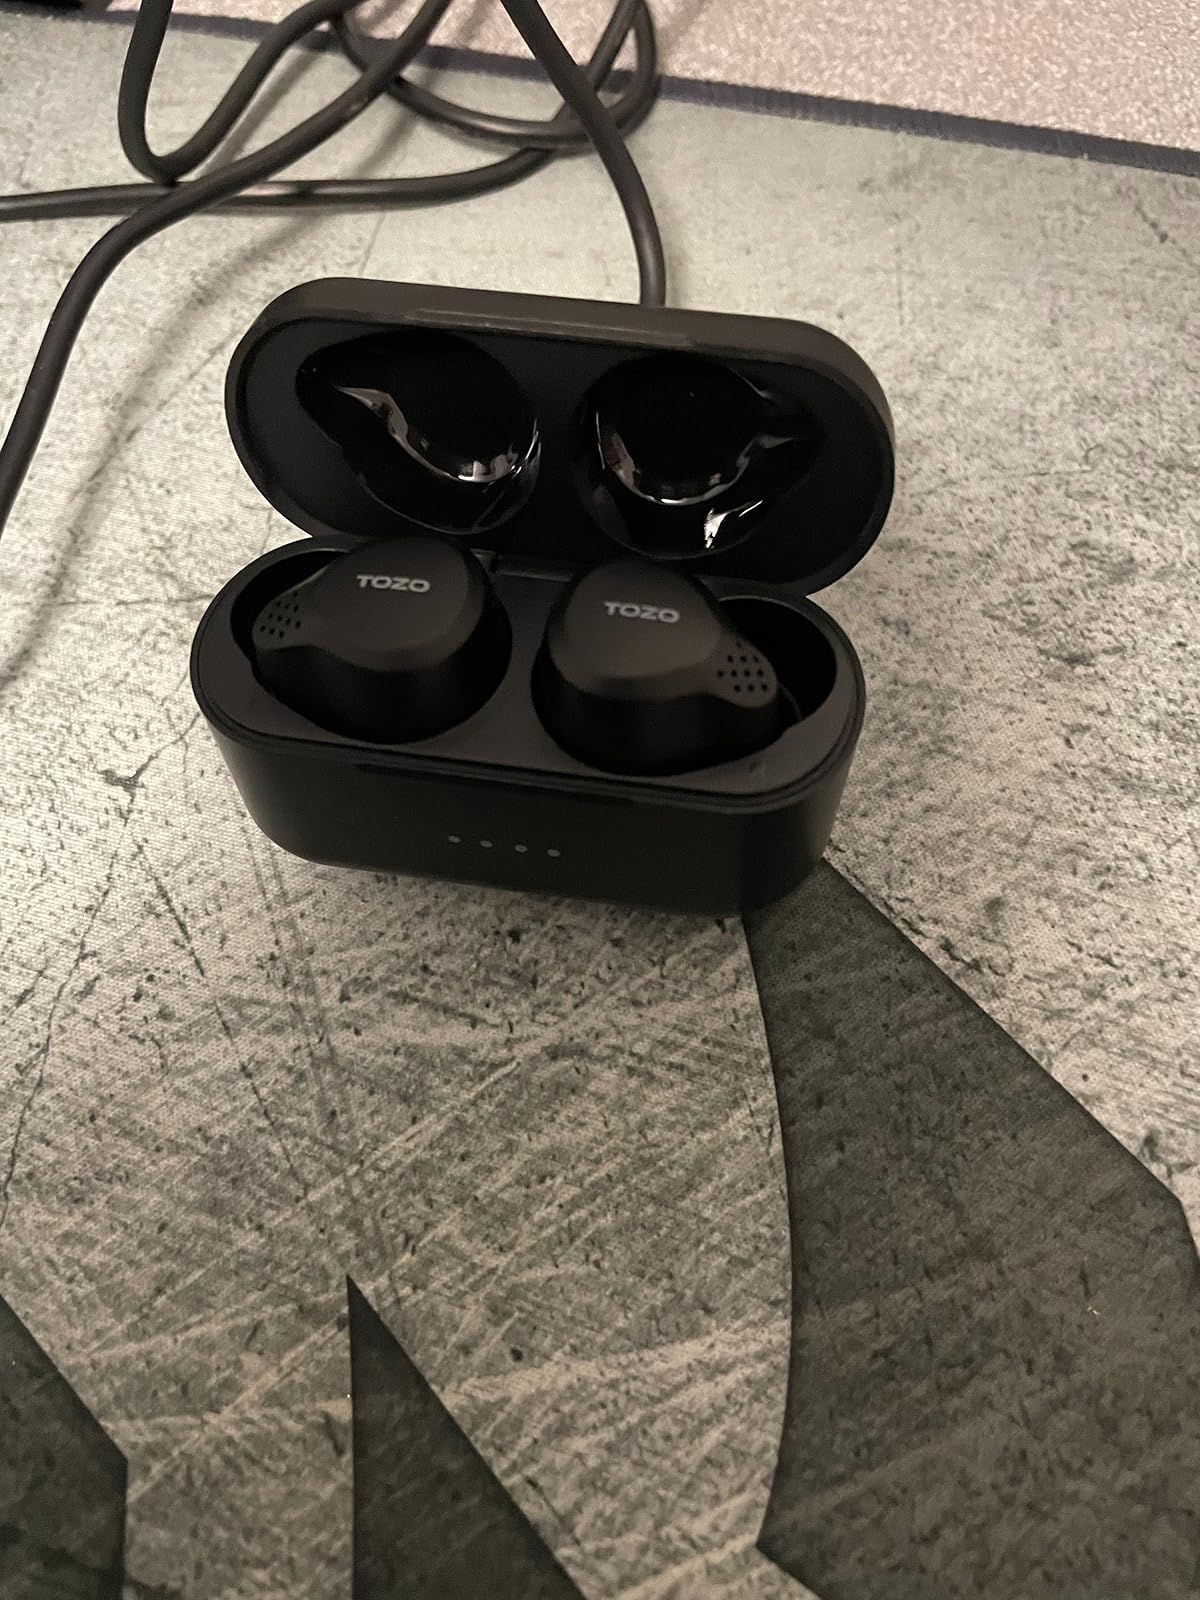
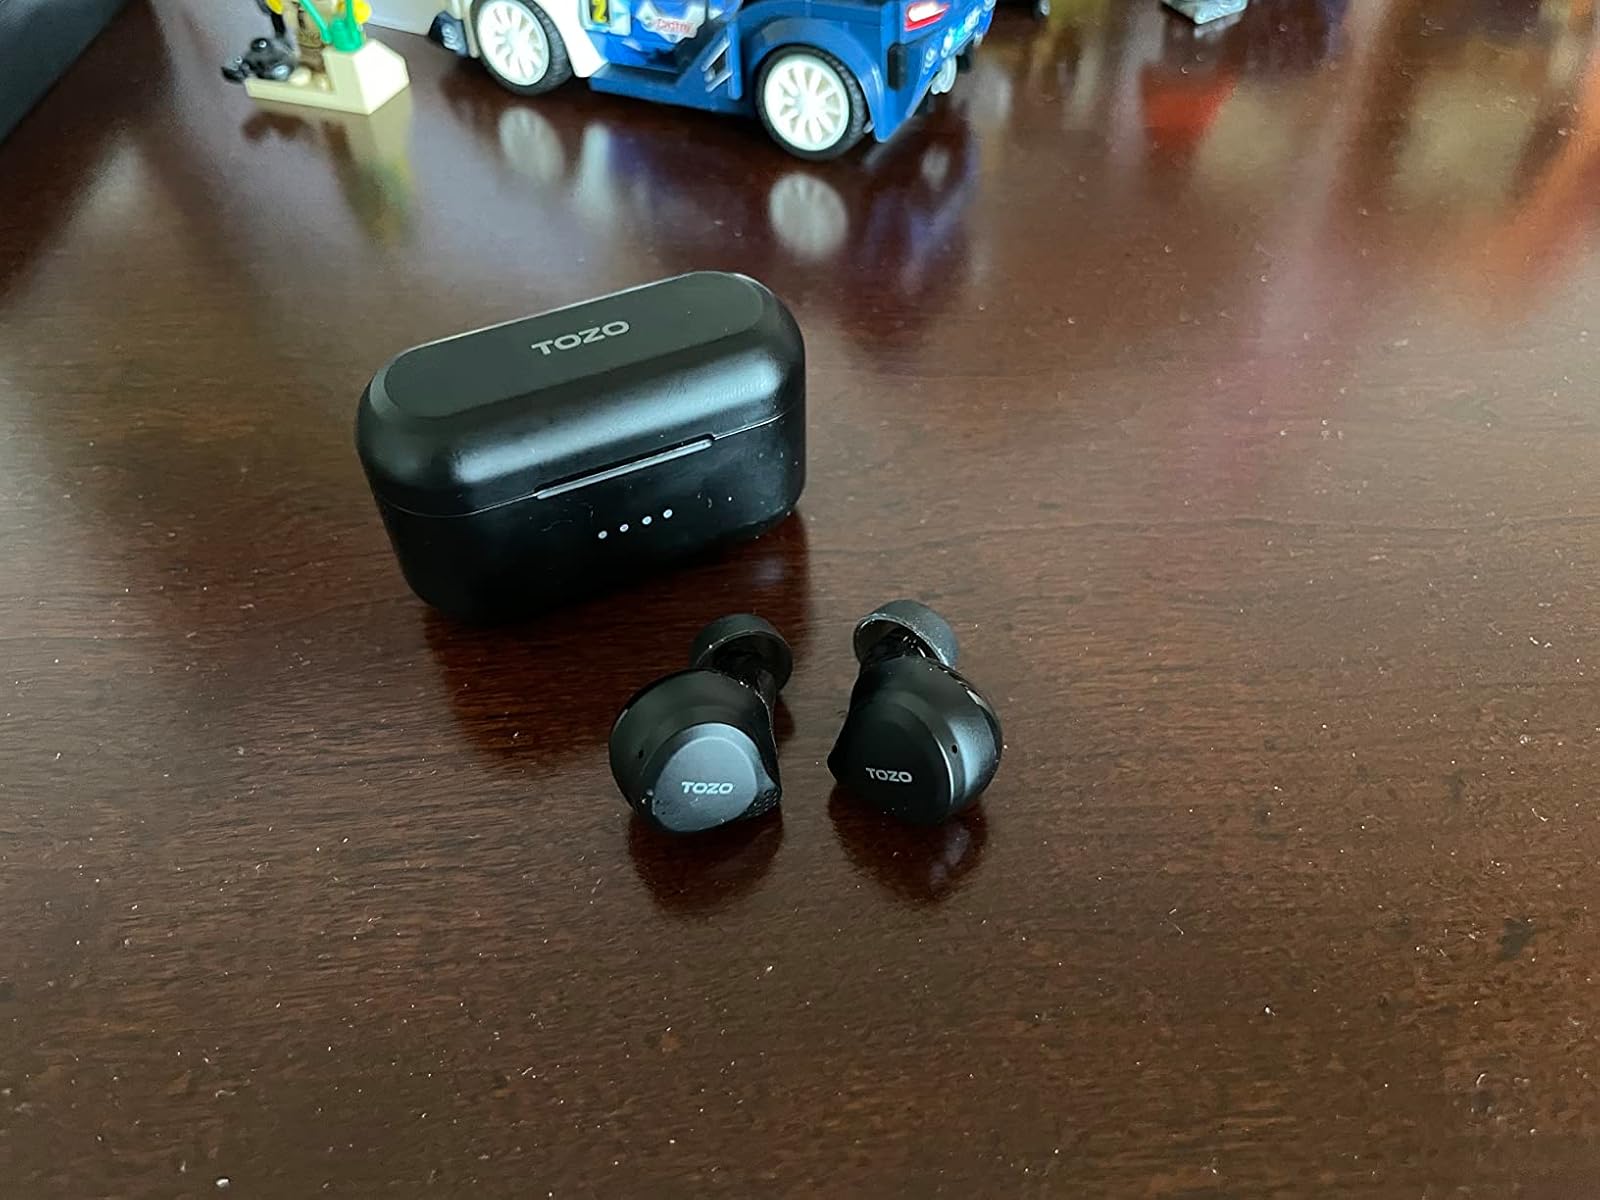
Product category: earbuds
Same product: yes